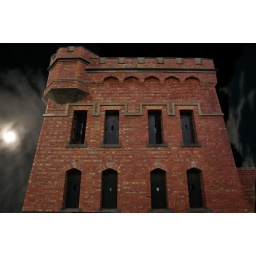
The historic building in Queenscliff set against a night sky creates an eerie image.